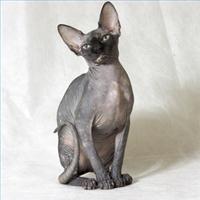
Breed: Sphynx